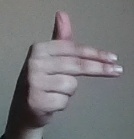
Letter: ghain